Describe the emotion expressed in this image:  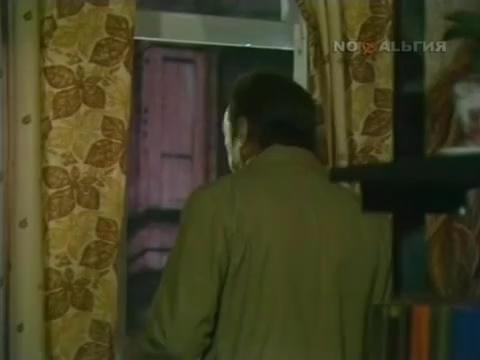
This person displays Suffering, valence and arousal with low intensity.